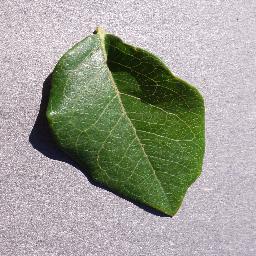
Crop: blueberry
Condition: healthy